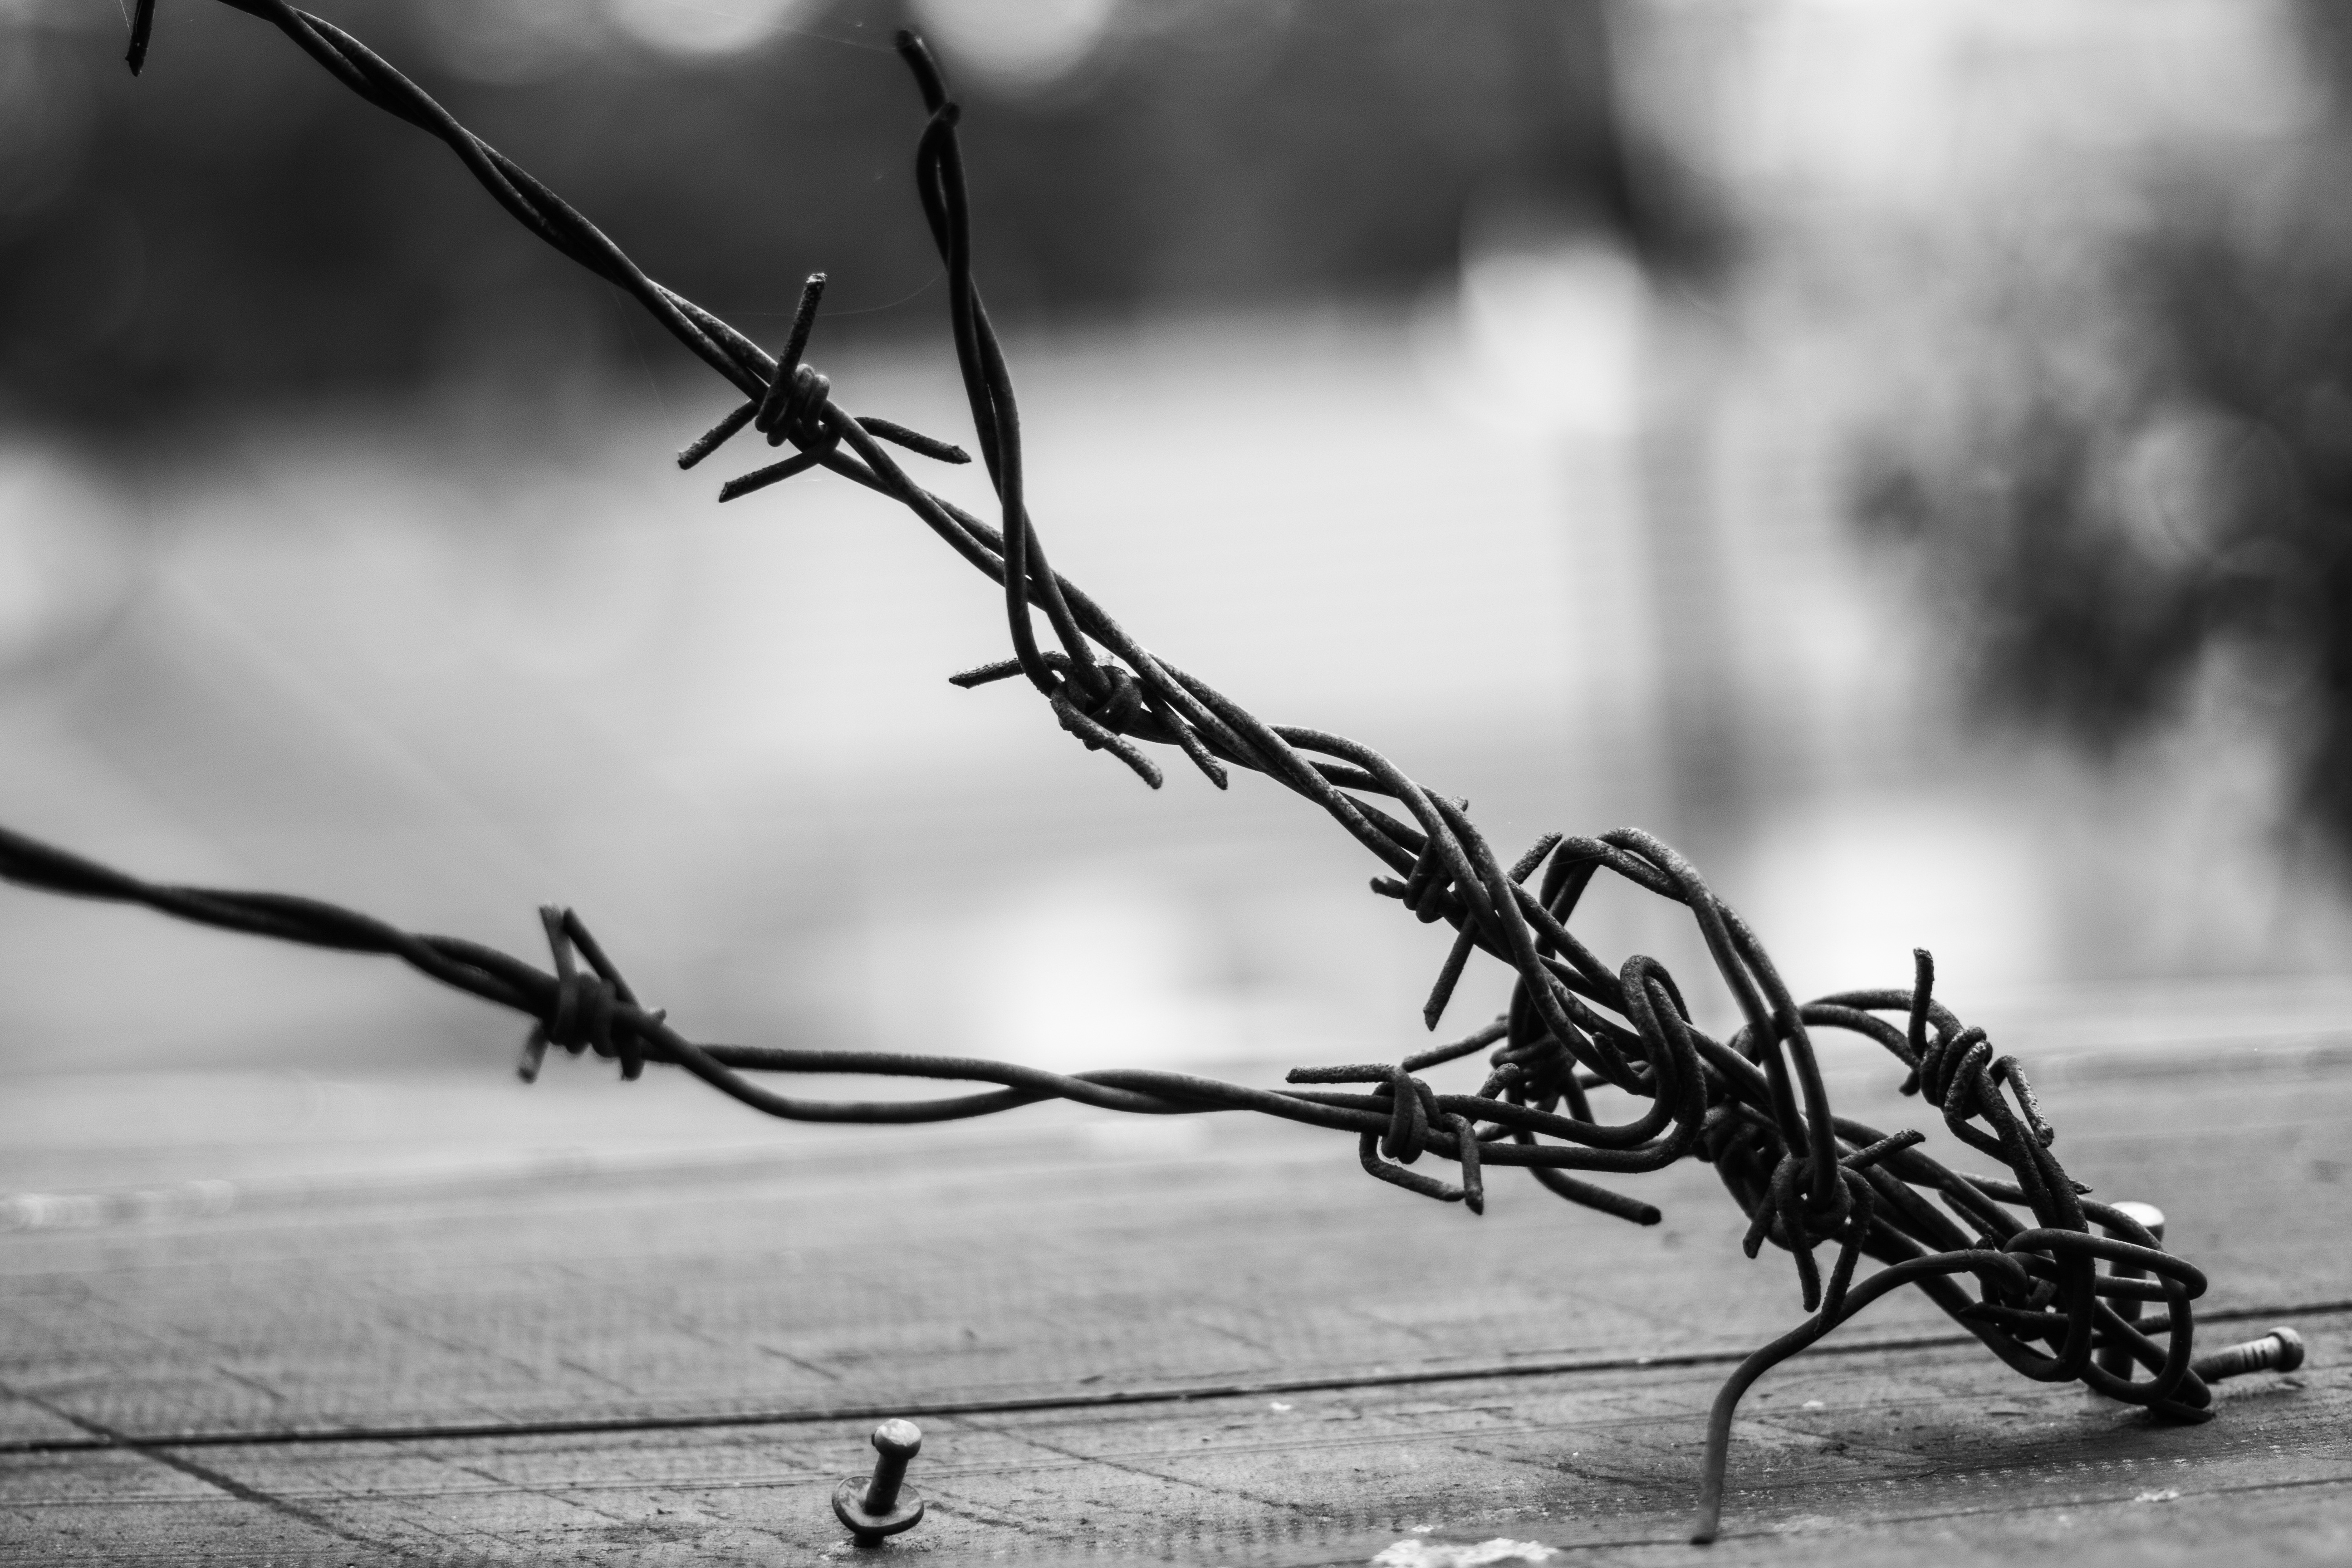
work, tree, outdoor, branch, snow, winter, fence, barbed wire, black and white, architecture, street, photography, leaf, building, driving, city, atmosphere, tool, cable, wire, line, macro, weather, metal, fencing, craft, black, monochrome, close, nail, security, season, twig, stainless steel, close up, outside, prison, barrier, iron, detail, jail, protection, border, fenced, limit, defense, freezing, pointed, closing, macro photography, demarcation, the safety of the, spiny, the depth of the, monochrome photography, outdoor structure, wire fencing, home fencing